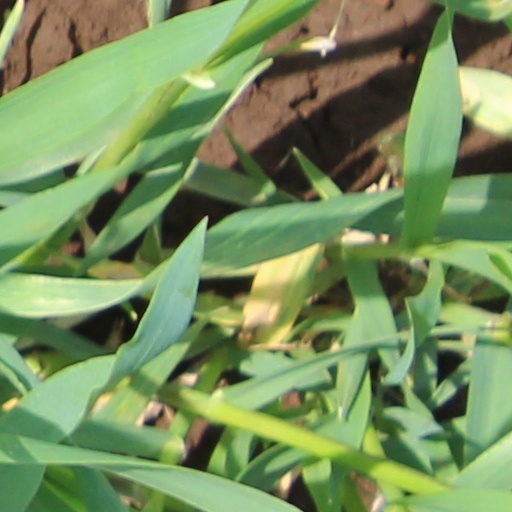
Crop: wheat